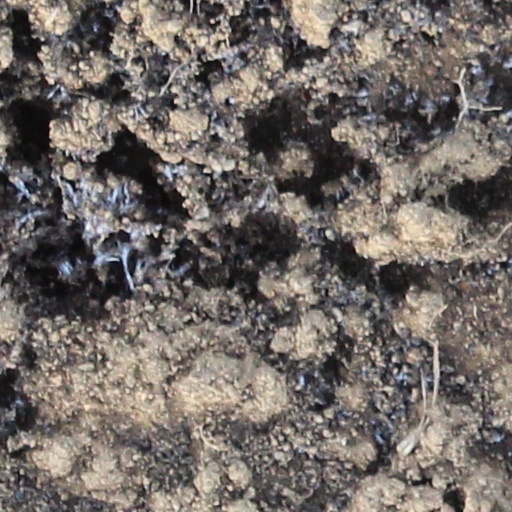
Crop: wheat